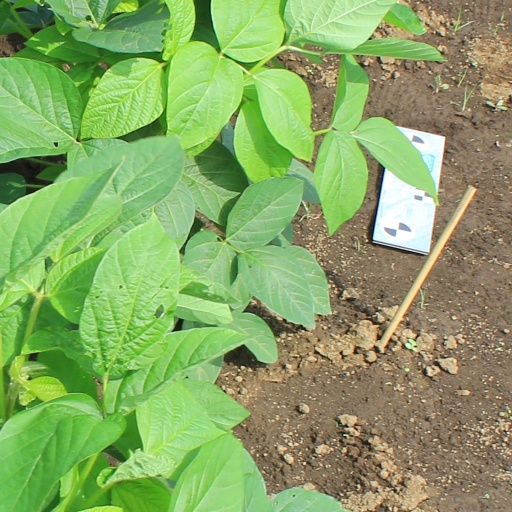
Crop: soybean